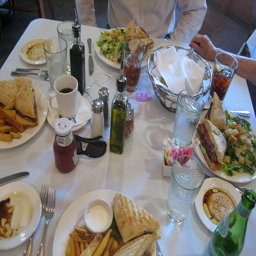
A white table topped with plates with different types of food.
an image of a plate of food at a restaurant table
A restaurant table filled with food and drinks
a table with many plates of food and cups of water
Four meals have been placed on a table with beverages.